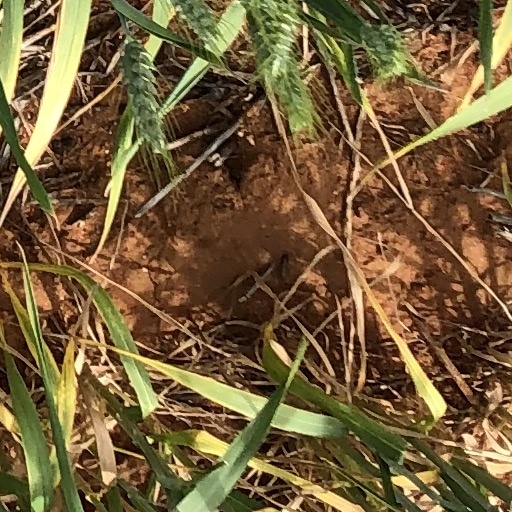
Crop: wheat